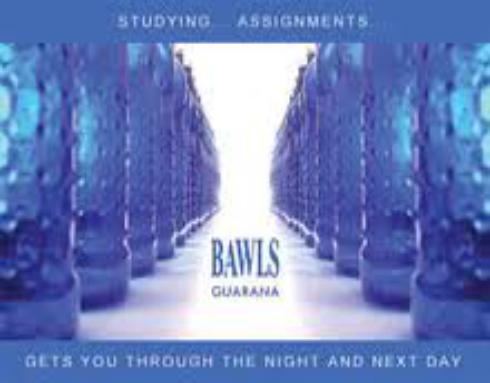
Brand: Bawls
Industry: Food